My Fault (film)

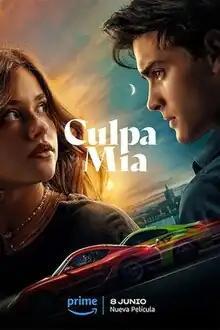
Official release poster

My Fault is a 2023 Spanish romantic drama film directed by Domingo González in his directorial feature length debut and starring Nicole Wallace and Gabriel Guevara. It is based on the Wattpad story of the same name by Mercedes Ron.